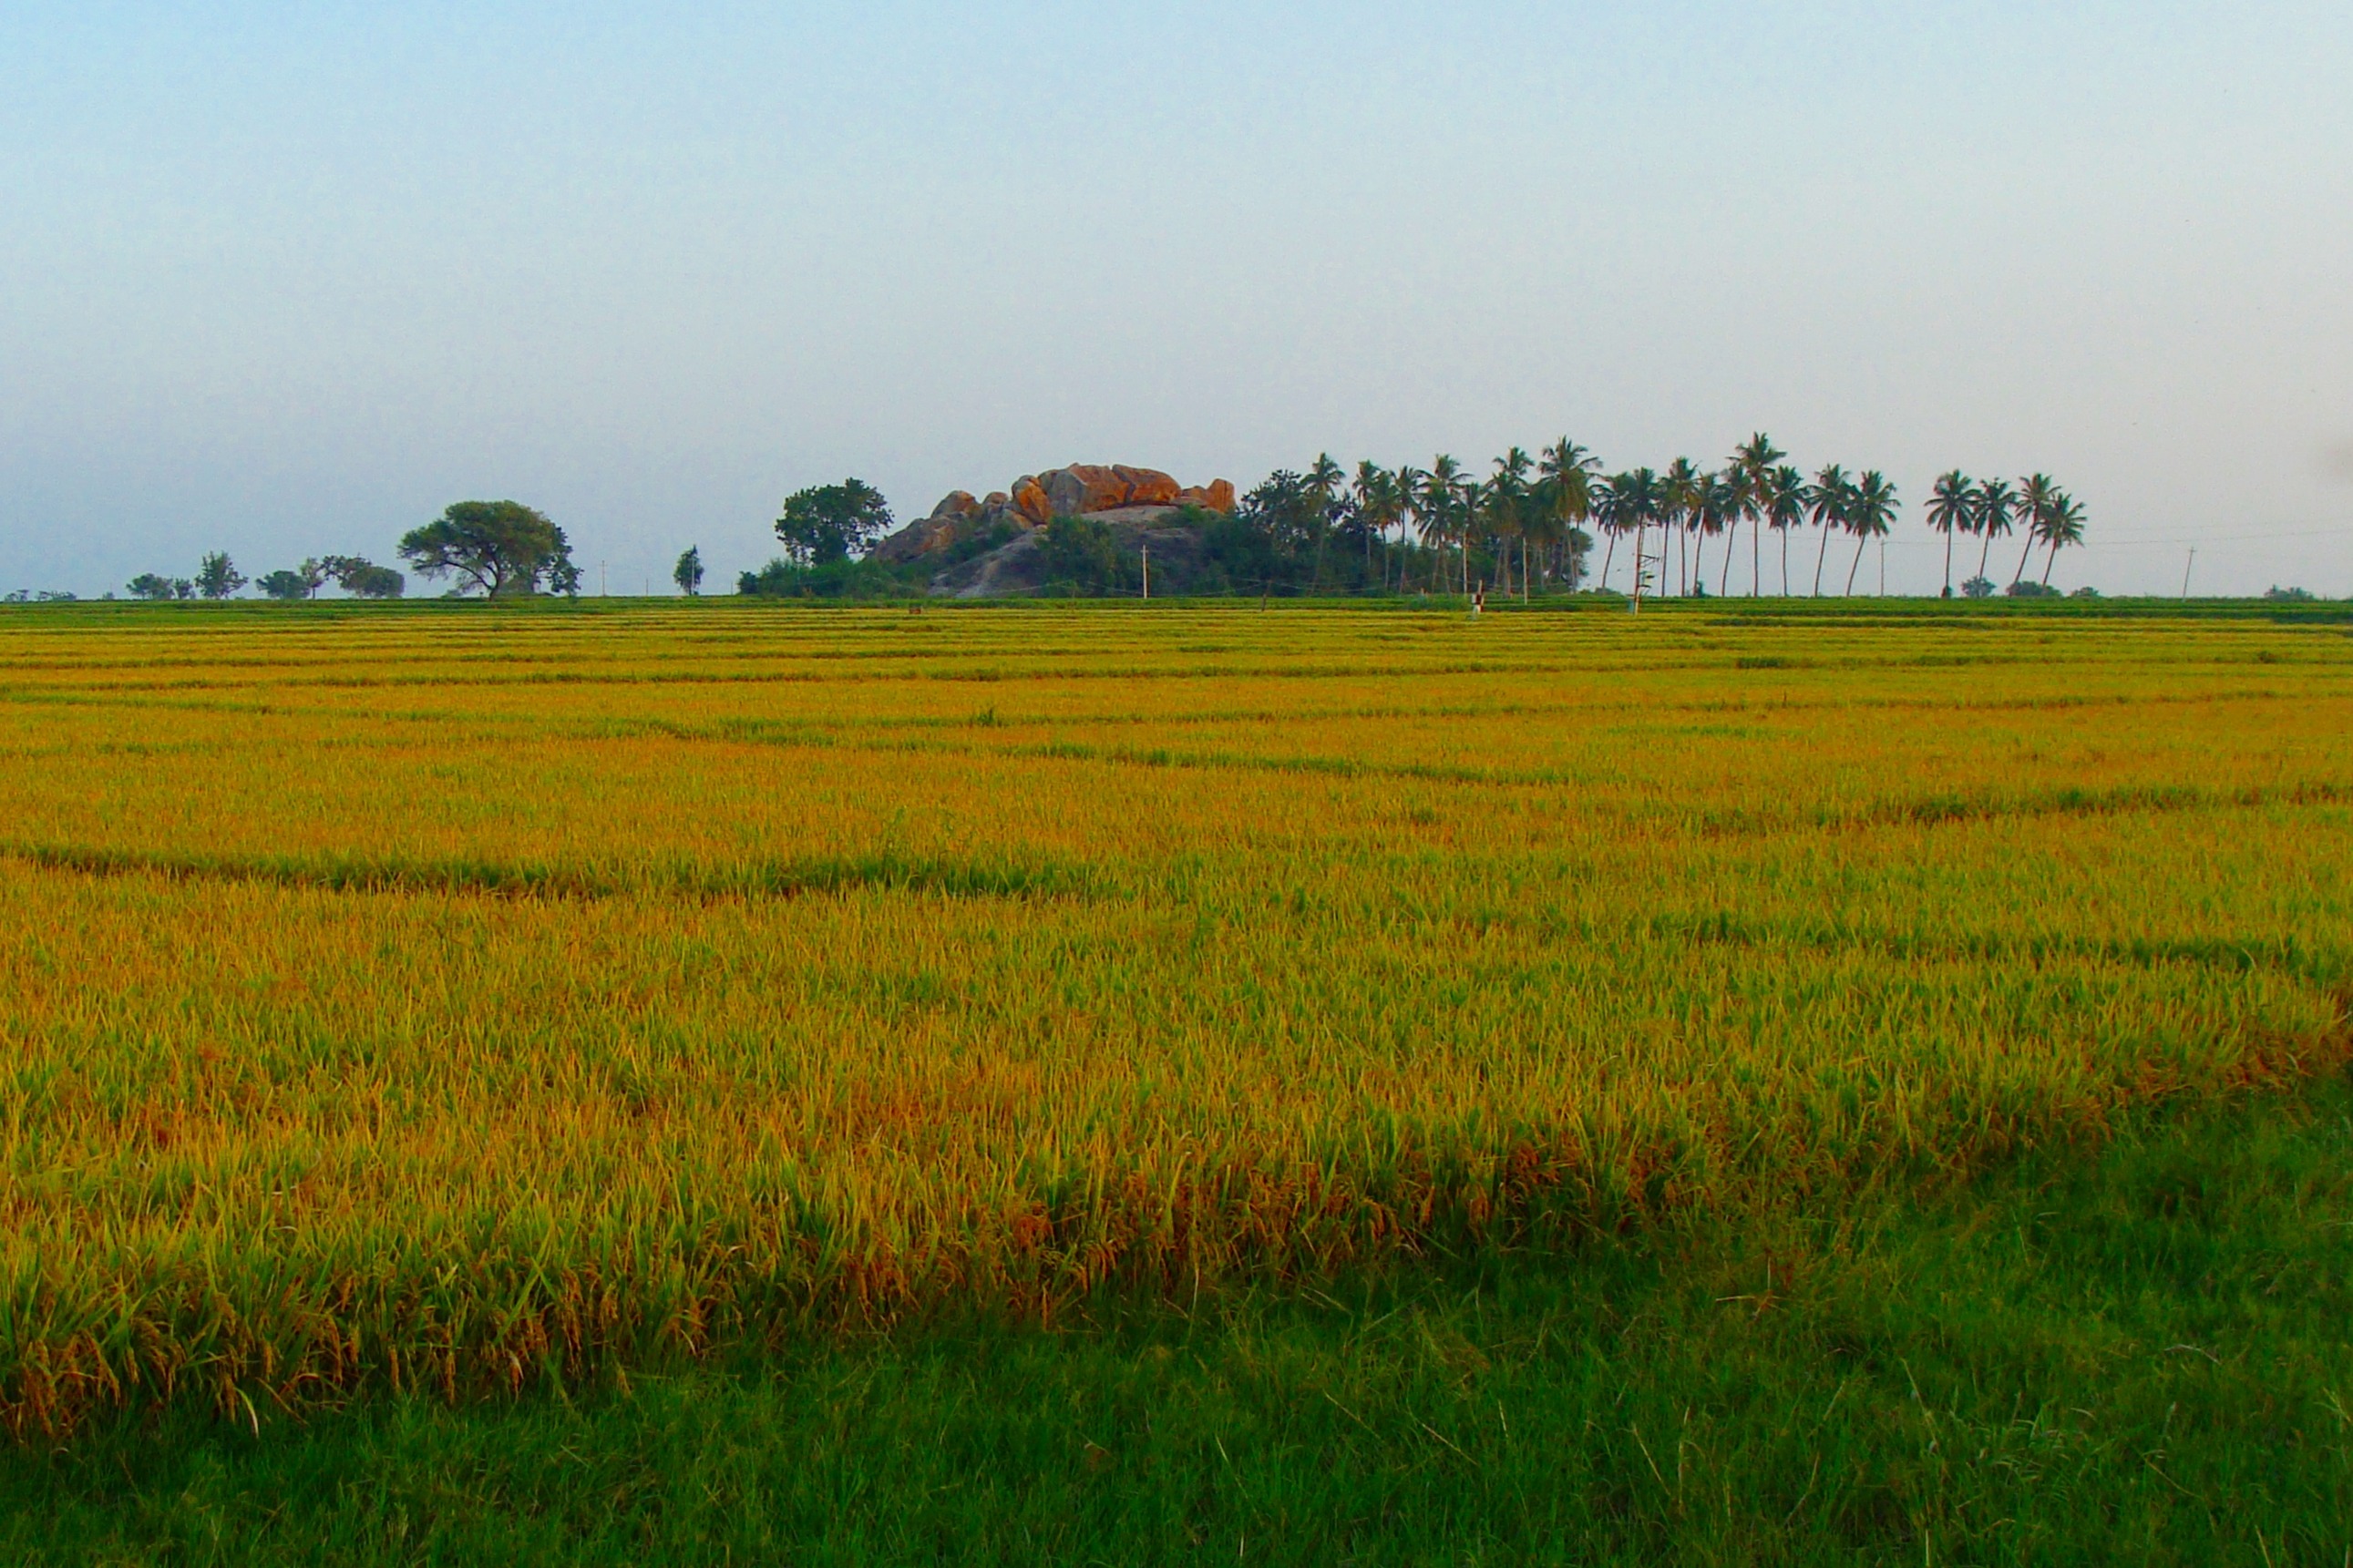
grass, horizon, marsh, plant, field, farm, meadow, prairie, food, golden, crop, pasture, soil, agriculture, savanna, plain, rapeseed, grassland, wetland, plateau, india, habitat, ecosystem, karnataka, steppe, rural area, paddy field, rice fields, natural environment, grass family, raichur, tungabhadra plains, harvest ready, ripe rice